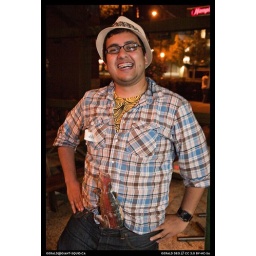
heeeraldo + fish in pants